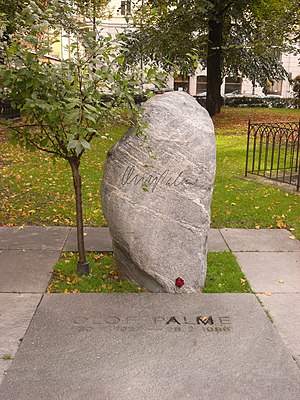
Olof Palme / Død
Olof Palmes grav ved Adolf Fredriks Kirke.
Sven Olof Joachim Palme var en svensk socialdemokratisk politiker, der var Sveriges statsminister fra 1969 til 1976 og igen fra 1982 til 1986.